Naalum Therindhavan

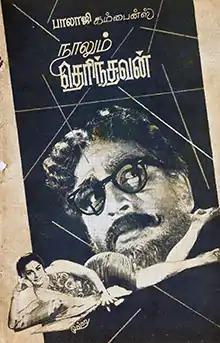
Poster

Naalum Therindhavan is a 1968 Indian Tamil-language comedy film co-produced, co-edited and directed by C. P. Jambulingam and written by Guhanathan. The film stars Ravichandran and Kanchana. It was released on 12 December 1968.